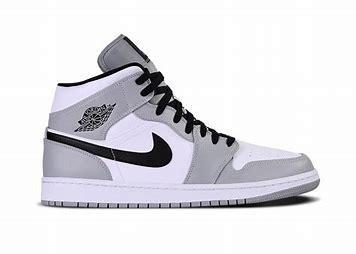
Brand: Jordan
Model: Air 1 Mid Retro Basketball